Adnan Terzić

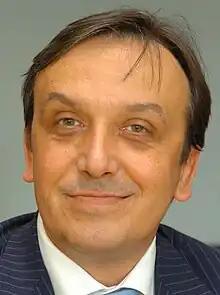
Terzić in 2005

Adnan Terzić (born 5 April 1960) is a Bosnian politician who served as Chairman of the Council of Ministers of Bosnia and Herzegovina from 2002 to 2007. He was a longtime member of the Party of Democratic Action, until he left it to join the Union for a Better Future.